Hutton's Unconformity

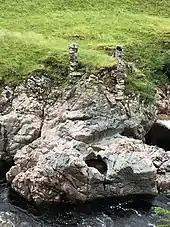
Hutton's Glen Tilt exposure at the collapsed Dail-an-eas Bridge upstream from Forest Lodge, drawn by John Clerk of Eldin in 1785; N 56.85109, W 3.74187

In 1785 on Hutton's first field excursion, he was invited by the Duke of Atholl to search for exposures in a remarkably straight, deeply incised valley in the Scottish Highlands known as the Glen Tilt, near the town of Blair Atholl. Upstream of one of the Duke's hunting lodges, known as Forest Lodge, Hutton and his friend, John Clerk of Eldin, found exposures at the Dail-an-eas Bridge that demonstrated red igneous granite veins were injected into older grey schists formations. This discovery proved that Werner's Neptunism theory was in error. Werner argued that sedimentary rocks, including what are now known as metamorphic rocks such as schists, were formed after granites. John Clerk drew these exposures with great accuracy and these drawings provide important visual evidence of Hutton's discoveries.